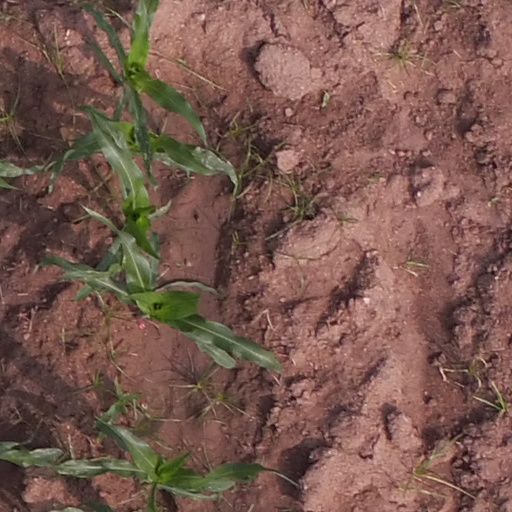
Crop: maize; corn